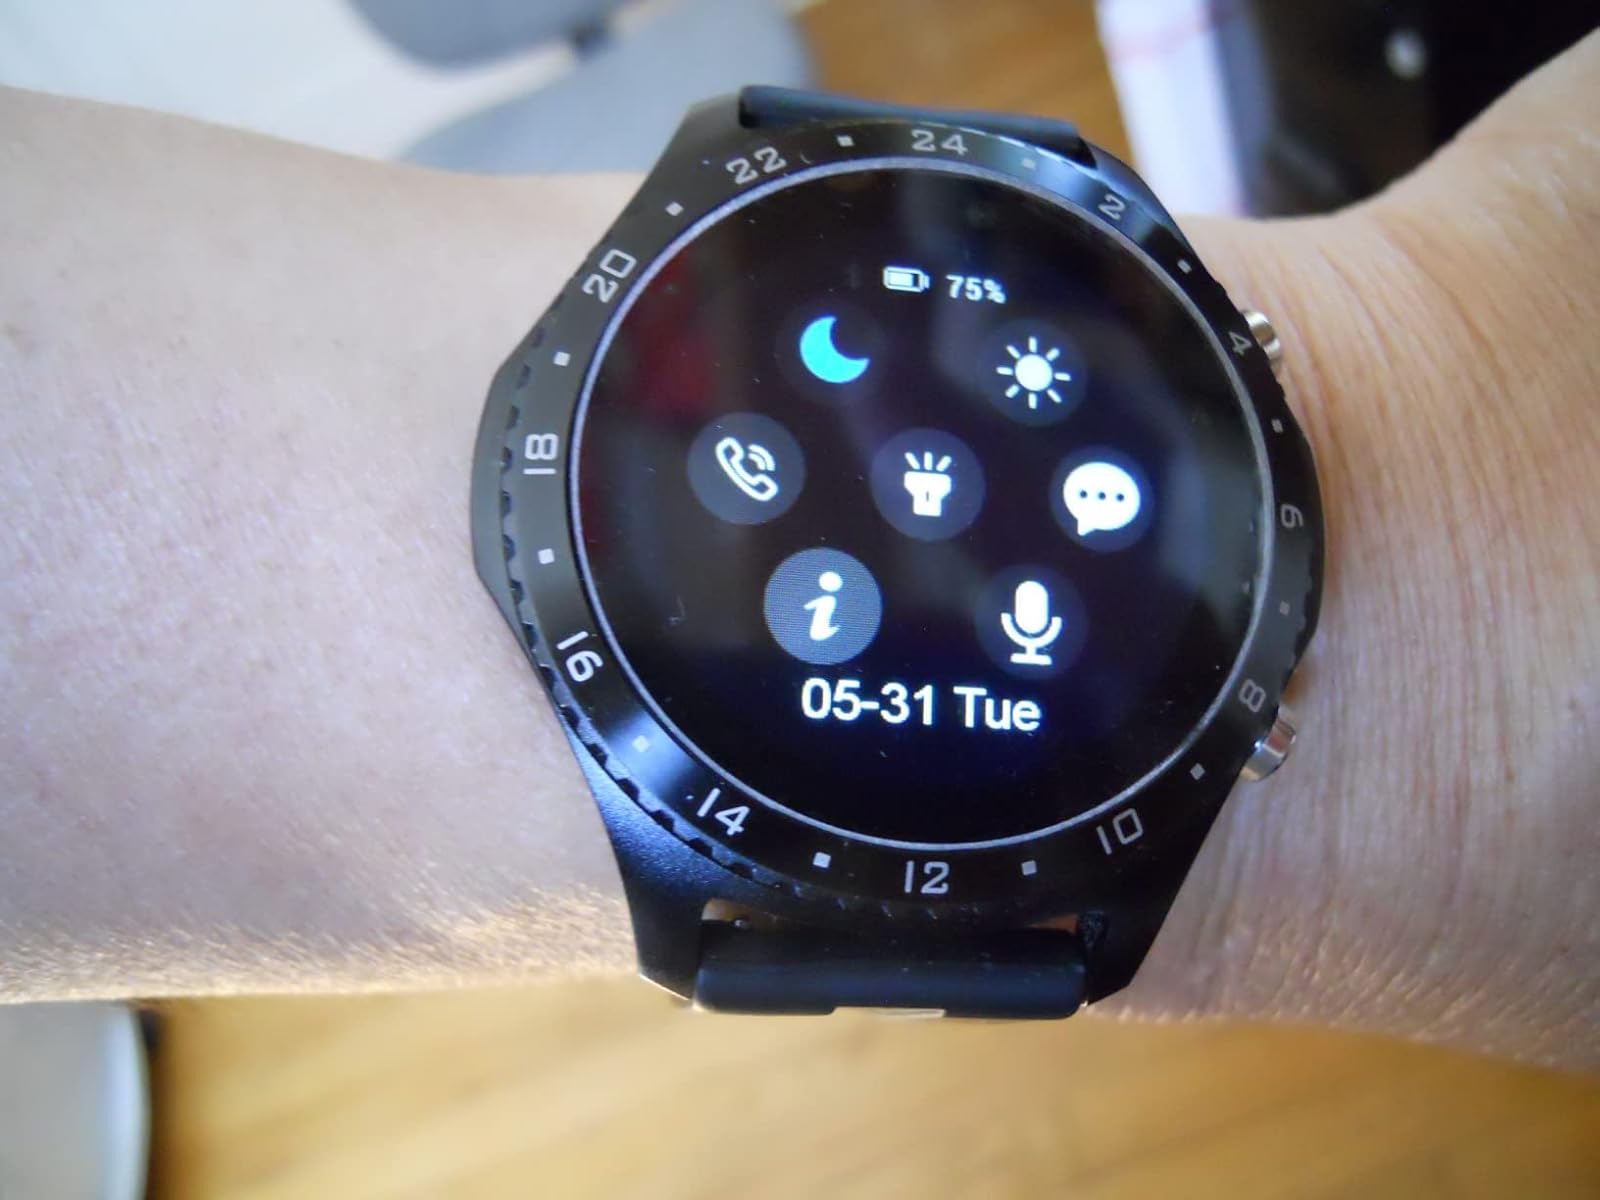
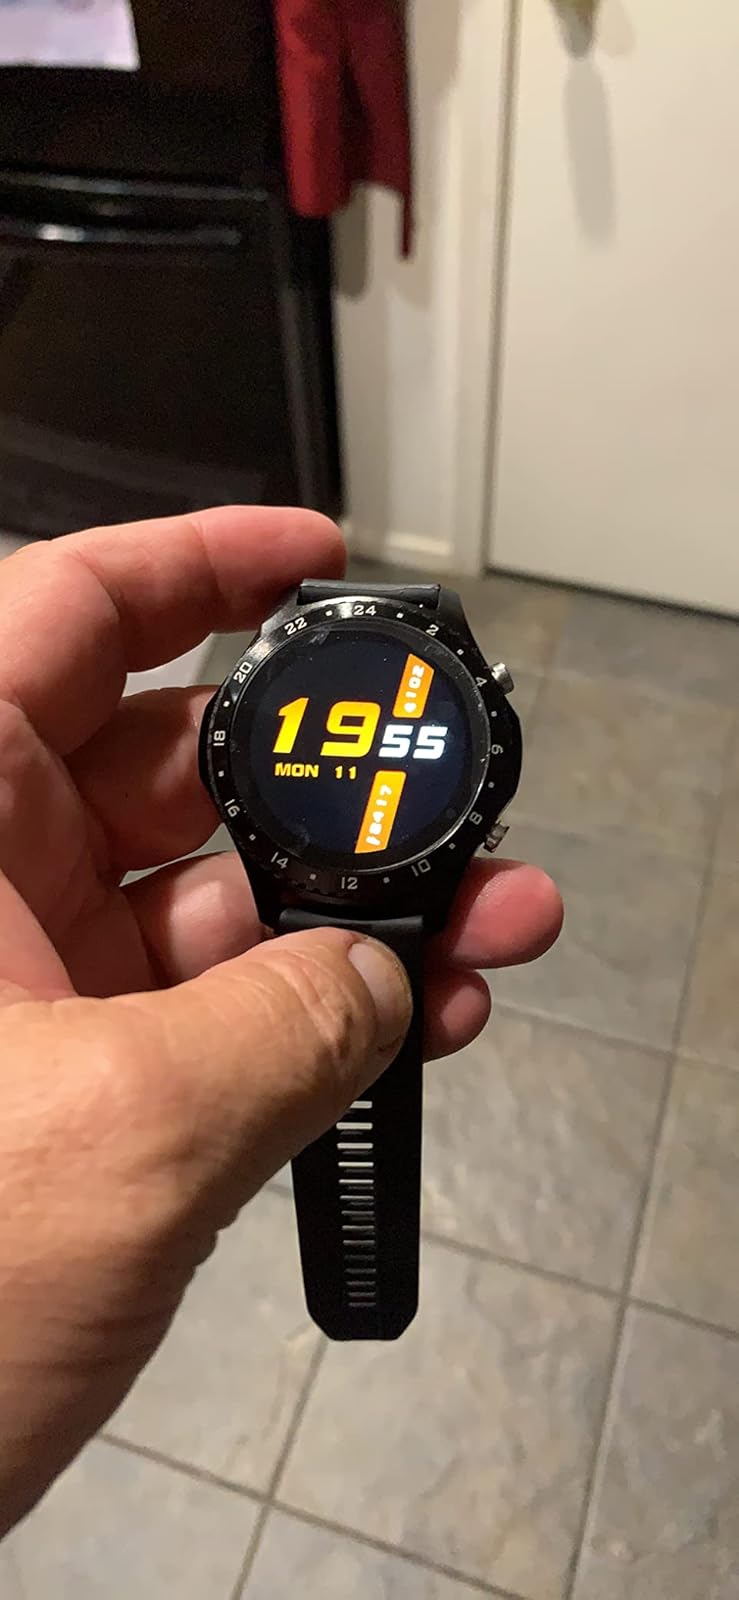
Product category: smartwatch
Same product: yes